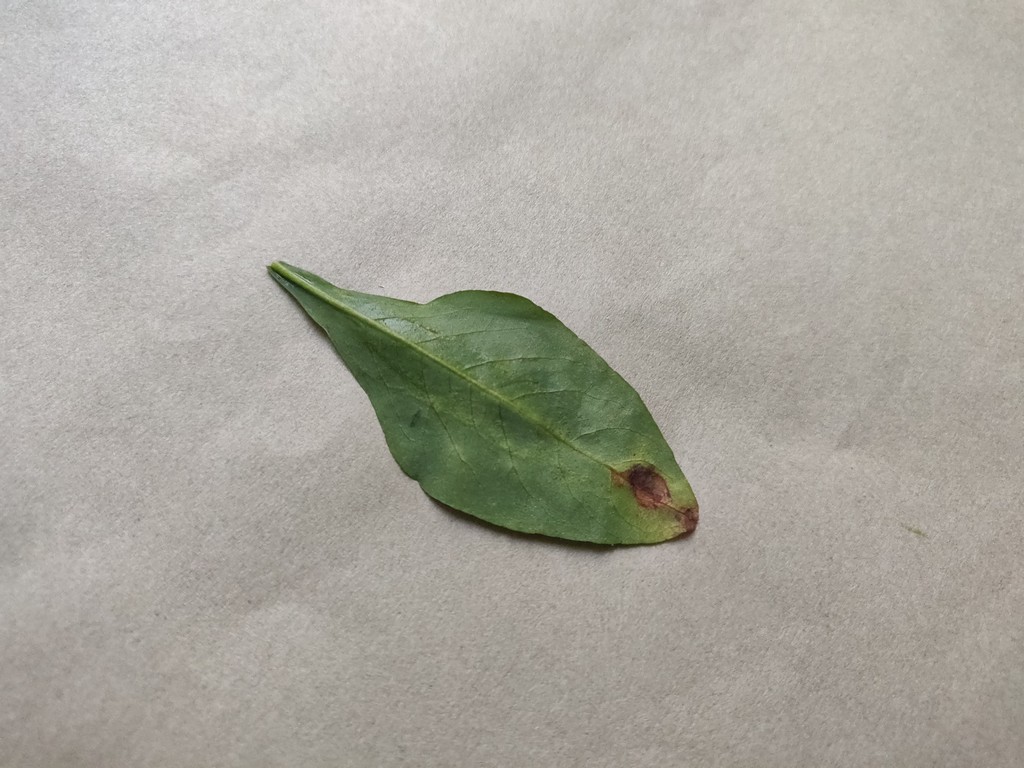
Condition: Unhealthy
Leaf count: single
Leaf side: back